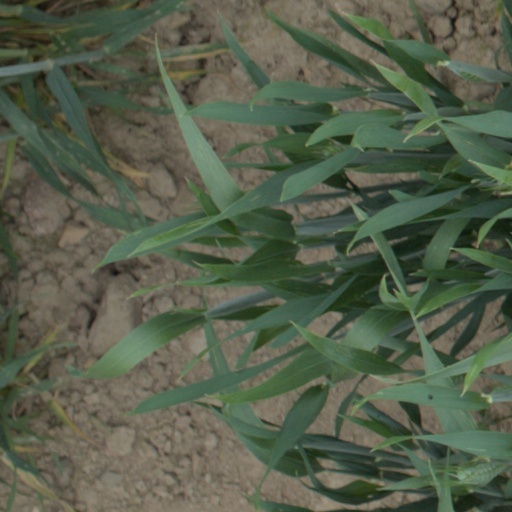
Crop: wheat